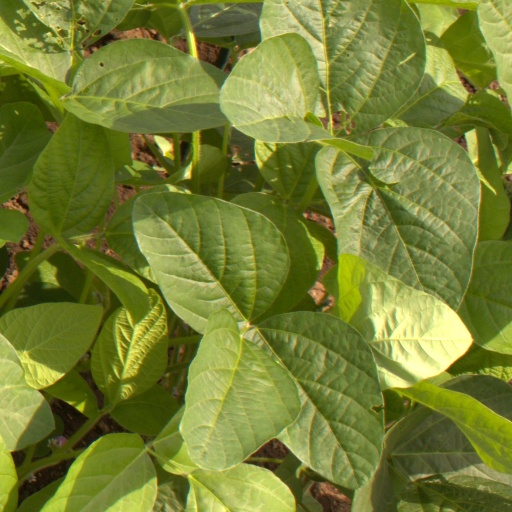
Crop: soybean